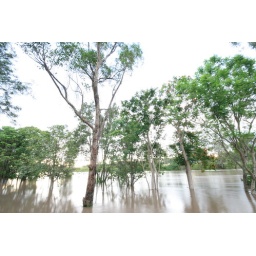
A little more water in my back yard than usual, highest river levels since 1995.